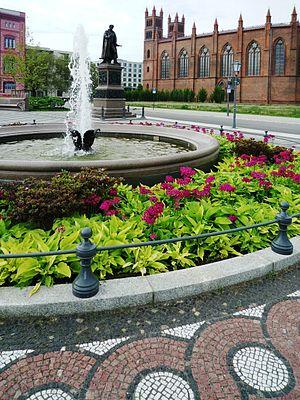
La Schinkelplatz est une petite place du centre historique de Berlin à Friedrichswerder dans le quartier du Mitte. Elle se trouve à côté de l'emplacement du château de Berlin. Sa superficie est de 1 700 m² et son plan triangulaire. Elle est bordée au sud de l'ancienne académie d'architecture, à l'ouest de la Niederlagstraße et à l'est de l' Unterwasserstraße.